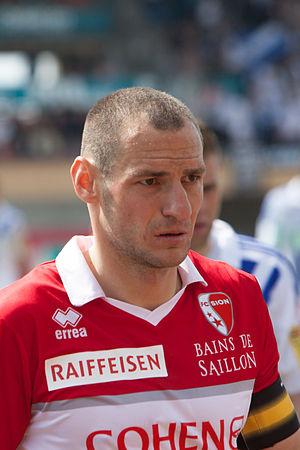
Lausanne Sport vs FC Sion - Avril 2014 - Vilmos Vanczak